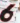
Number: 6